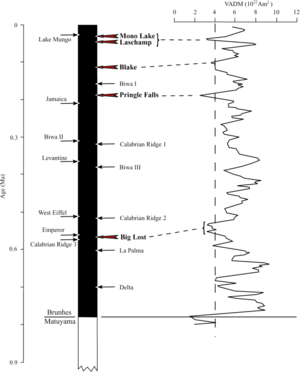
L'inversion du champ magnétique terrestre est un phénomène récurrent dans l'histoire géologique terrestre, le pôle nord magnétique se déplace au pôle sud géographique, et inversement. C'est le résultat d'une perturbation de la stabilité du noyau de la Terre. Le champ magnétique s’affole alors pendant une courte période pendant laquelle les pôles magnétiques se déplacent rapidement sur toute la surface du globe, ou disparaissent, selon les théories.